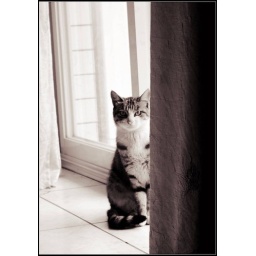
cat in the door